Piracy off the coast of Somalia

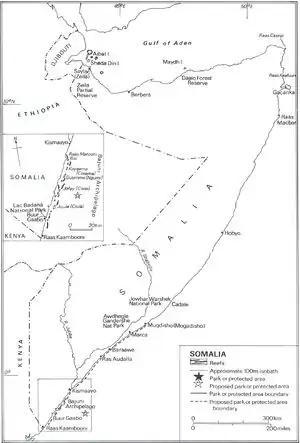
Somalia's coral reefs, ecological parks and protected areas

After the collapse of the central government in the ensuing civil war, the Somali Navy disbanded in 1990–1991. With Somali territorial waters undefended, foreign fishing trawlers began illegally fishing on the Somali seaboard and ships began dumping industrial and other waste off the Somali coast. This led to erosion of the fish stock and local fishermen started to band together to try to protect their resources. An escalation began, leading to weapons being used and tactics such as taking over a foreign ship until their owners paid a ransom.